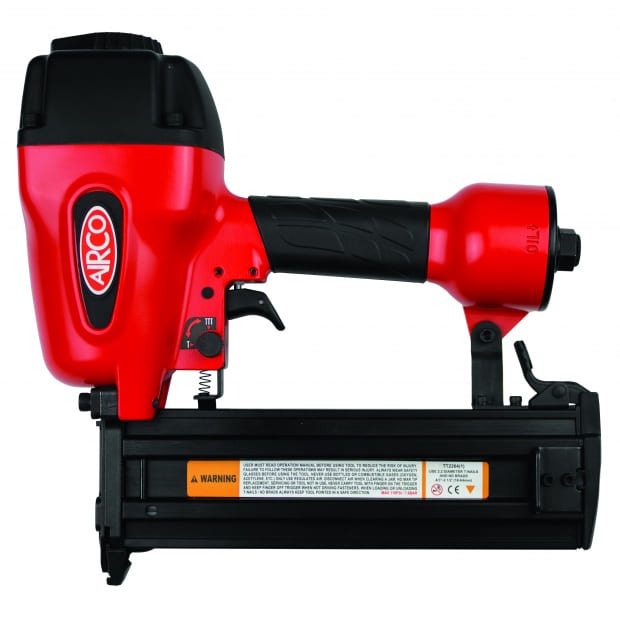
Airco - TT2264 ST T-Nailer/ND Bradder | TTT2264
The Airco - TT2264 ST T-Nailer/ND Bradder | TTT2264 is engineered for heavy-duty trades, offering an invaluable solution for professionals in construction and mechanics. Whether you’re working in a workshop, on-site, or performing mobile repairs, this powerful tool is designed to enhance your workflow. Say goodbye to inefficiencies and hello to precision with this exceptional brad nailer! Robust Construction – Crafted from heavy-duty materials, it withstands daily wear and tear, ensuring long-lasting performance even in the toughest environments. Versatile Applications – Ideal for builders, carpenters, and fleet mechanics, the TT2264 excels in diverse settings, from framing to cabinetry. Mining-Grade Durability – Specifically designed for industrial lifting and mining applications, it can handle the demands of the most challenging job sites. Enhanced Safety Features – Equipped with a safety trigger to prevent accidental firing, ensuring secure operation at all times. Efficiency and Reliability – Engineered to increase productivity, saving you both time and money on every project. Technical Specifications: Capacity/Size: Compact and lightweight for ease of use Material: Heavy-Duty Steel Lifting Range: Varied based on application Safety Features: Overload Protection Valve Application: Workshop, Mining, Construction, Automotive Australian Trade Testimonials: “This brad nailer has transformed my efficiency on-site. Highly recommended!” – James, Melbourne “Durable and reliable, perfect for my construction needs.” – Sarah, Sydney “The safety features give me peace of mind while I work.” – David, Brisbane Why Buy the Airco - TT2264 ST T-Nailer/ND Bradder | TTT2264 from Industrial Shed? Trade-Tested Performance – Built for Australia’s toughest job sites. Exclusive Bulk Pricing – Trade accounts receive discounted rates on volume orders. Fast Australia-Wide Delivery – Mornington Peninsula dispatch ensures rapid shipping. Real Customer Support – No bots, just industry experts who understand your trade. ⚡ Limited stock—order now at Industrial Shed and experience the difference!
Brand: Airco
Category: Hardware > Tools > Nailers & Staplers > Finish Nailers